George Stanley

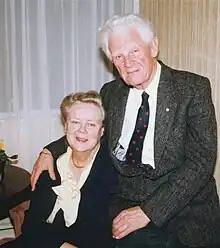
George and Ruth Stanley at home 1997

George Stanley retired from teaching in 1975, but remained active in public life. From 1981 to 1987, he was Lieutenant-Governor of New Brunswick, a post in which he served with great distinction. While Lieutenant-Governor, Stanley continued to act as General Editor of "The Collected Writings of Louis Riel" in five volumes, which appeared in 1985 after seven years of work by five Canadian scholars; this project was published ahead of schedule and under budget. Well into his nineties, Stanley continued to research, write, read manuscripts, review books, give interviews and talks, encourage young scholars, and maintain an active interest in the militia, cadets, St. John Ambulance, and SEVEC. He answered a steady flow of letters from school children asking about the Canadian flag. He never missed an opportunity to promote Canadian citizenship and love of country. In 1998, he donated his book collection to the Special Collections of the MacKimmie Library at the University of Calgary; his personal papers are now also deposited there. Stanley died in 2002 and was buried with full military honours in Sackville, New Brunswick.